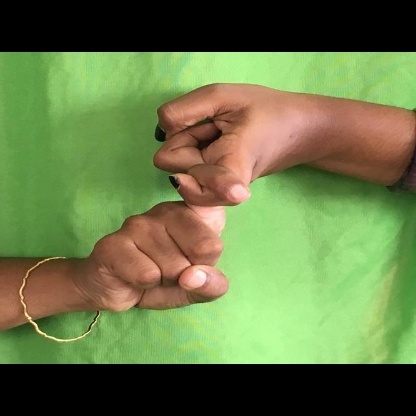
Mudra: Pasha